Thunstetten

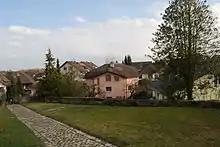
Newer houses in Thunstetten

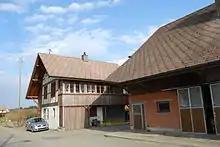
Half timbered house

Thunstetten has a population of . , 15.9% of the population are resident foreign nationals. Over the last 10 years (2000-2010) the population has changed at a rate of 0.1%. Migration accounted for 1.6%, while births and deaths accounted for 0.9%.